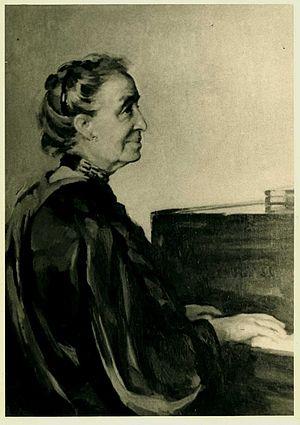
Juliette Folville, pianiste et compositeur
Marie-Madeleine Gérard - ou Marie-Madeleine Bourguignon - est une artiste-peintre et une femme de lettres belge, née à Arlon le 2 juin 1901 et morte le 11 mars 1983.
Eugénie-Émilie Juliette Folville est une violoniste, pianiste, professeur de musique, chef d'orchestre et compositrice belge.